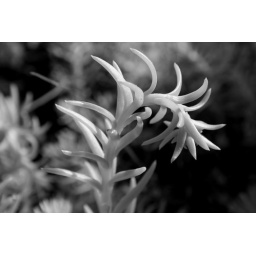
This is an alpine plant that grows in my rock garden